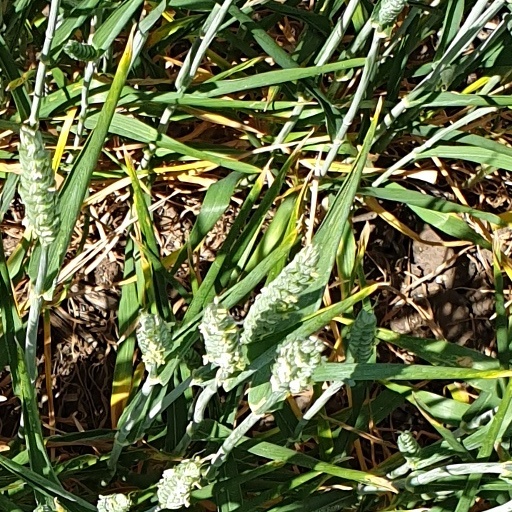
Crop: wheat